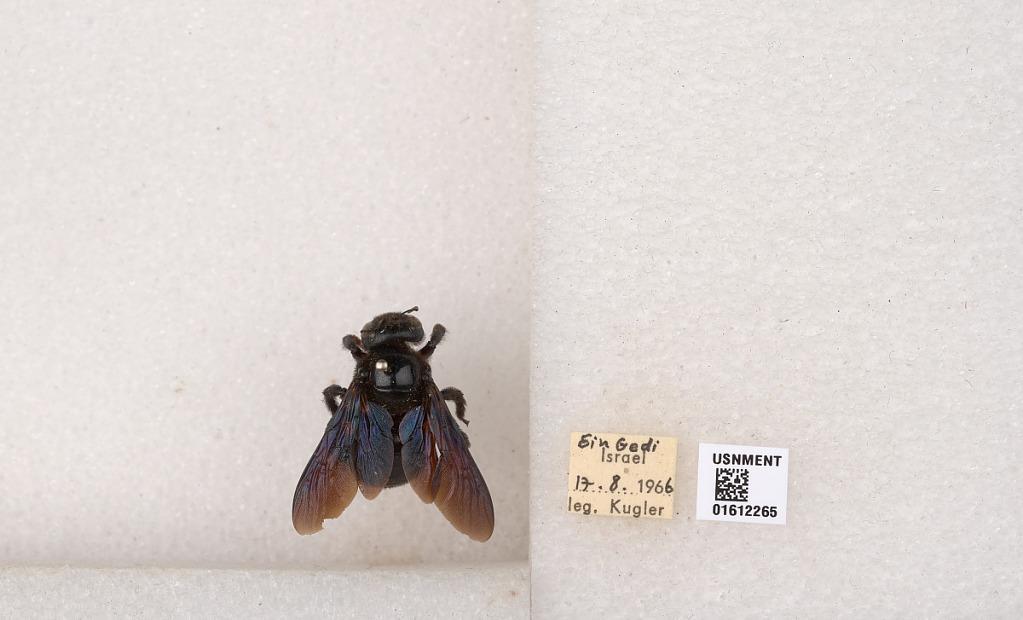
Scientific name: Xylocopa
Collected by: Kugler
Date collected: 1966-8-17
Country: Israel
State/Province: Southern
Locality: Ein Gedi